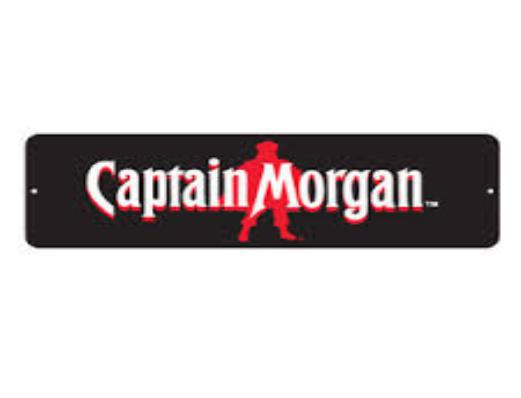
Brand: Captain Morgan
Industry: Food